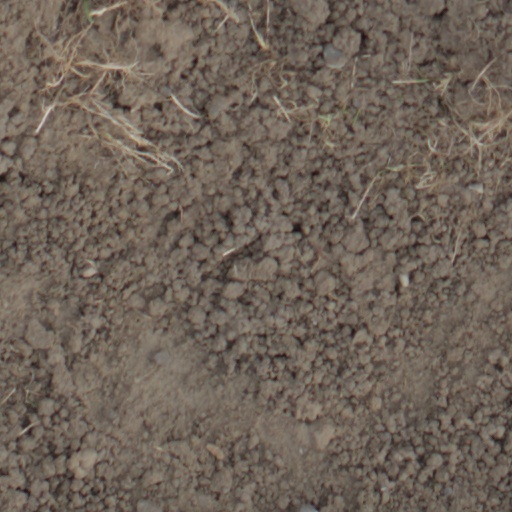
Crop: wheat